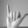
ASL letter: Y